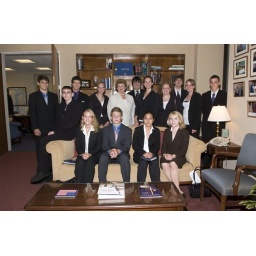
In D.C., I'm the one sitting on the couch arm... the Senator is the old lady standing in the middle!